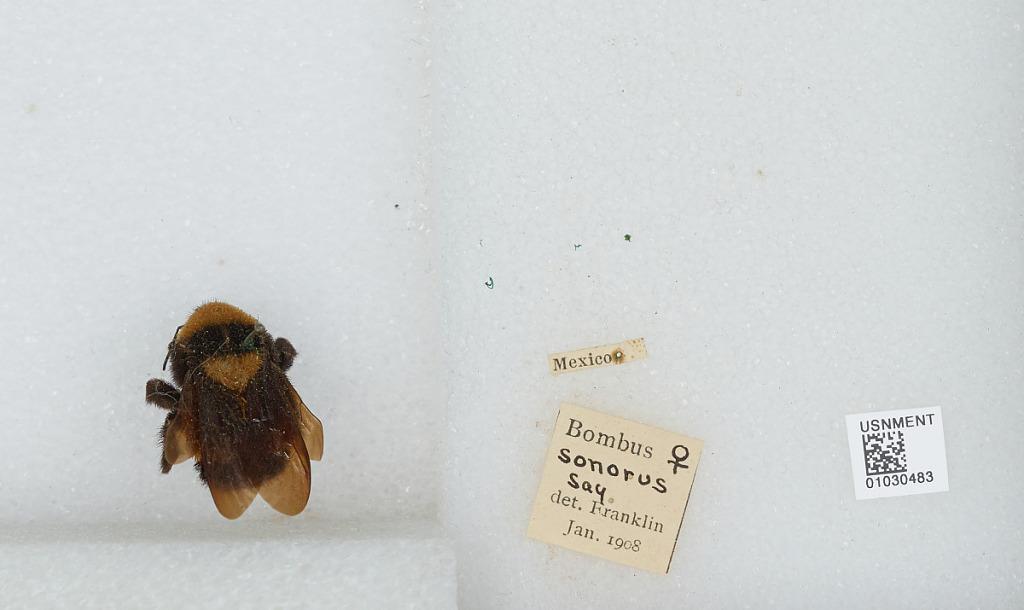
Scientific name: Bombus (Fervidobombus) sonorus Say
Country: Mexico
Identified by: Franklin